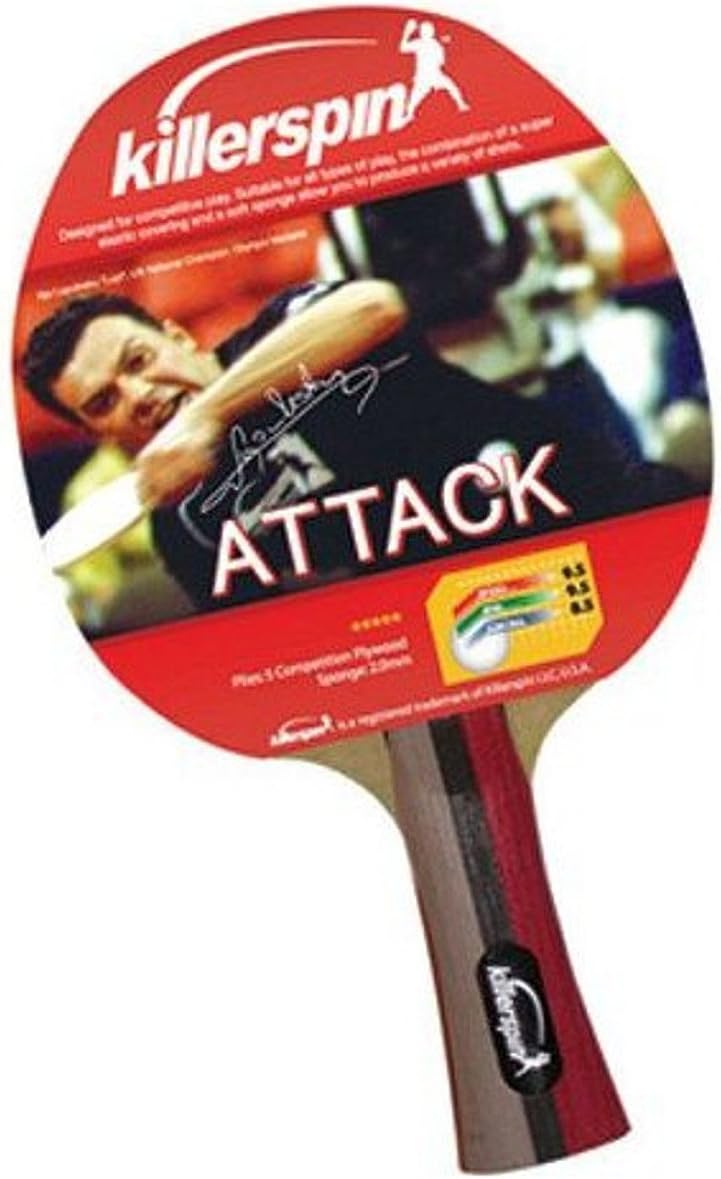
Killerspin Attack Table Tennis Racket
Category: Sports & Outdoors
Designed for competitive play, the Attack racket is also suitable for all types of play with its combination of a super elastic covering and a soft sponge allow you to produce a variety of shots.
Features: Ratings Speed 9.5, Spin 9.5, Control 8.5 | 4 Inch Flared Handle | 1/4-inch Blade Thickness | 5 Competition Plywood Plies | 2.0-millimeter sponge